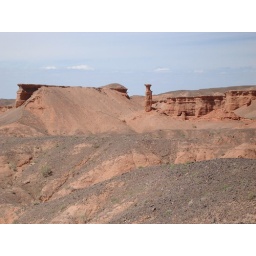
A solitary hoodoo stands out in this red rock formation.